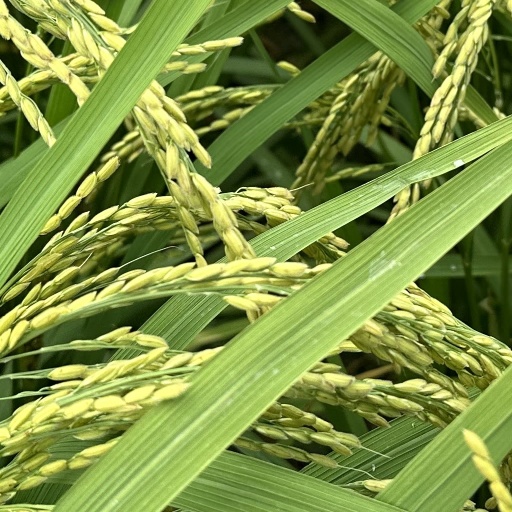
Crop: rice